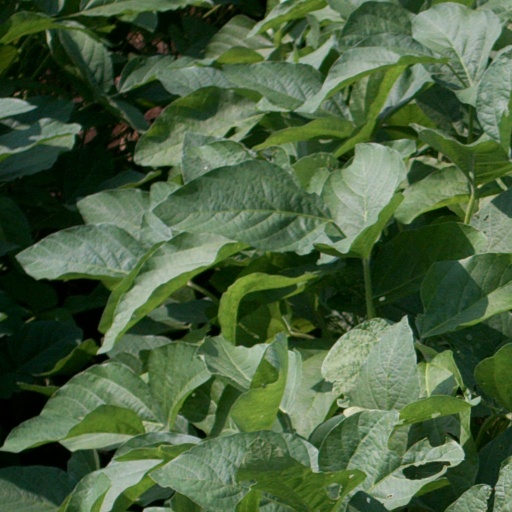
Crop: soybean